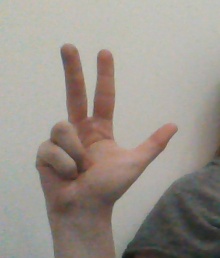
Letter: al